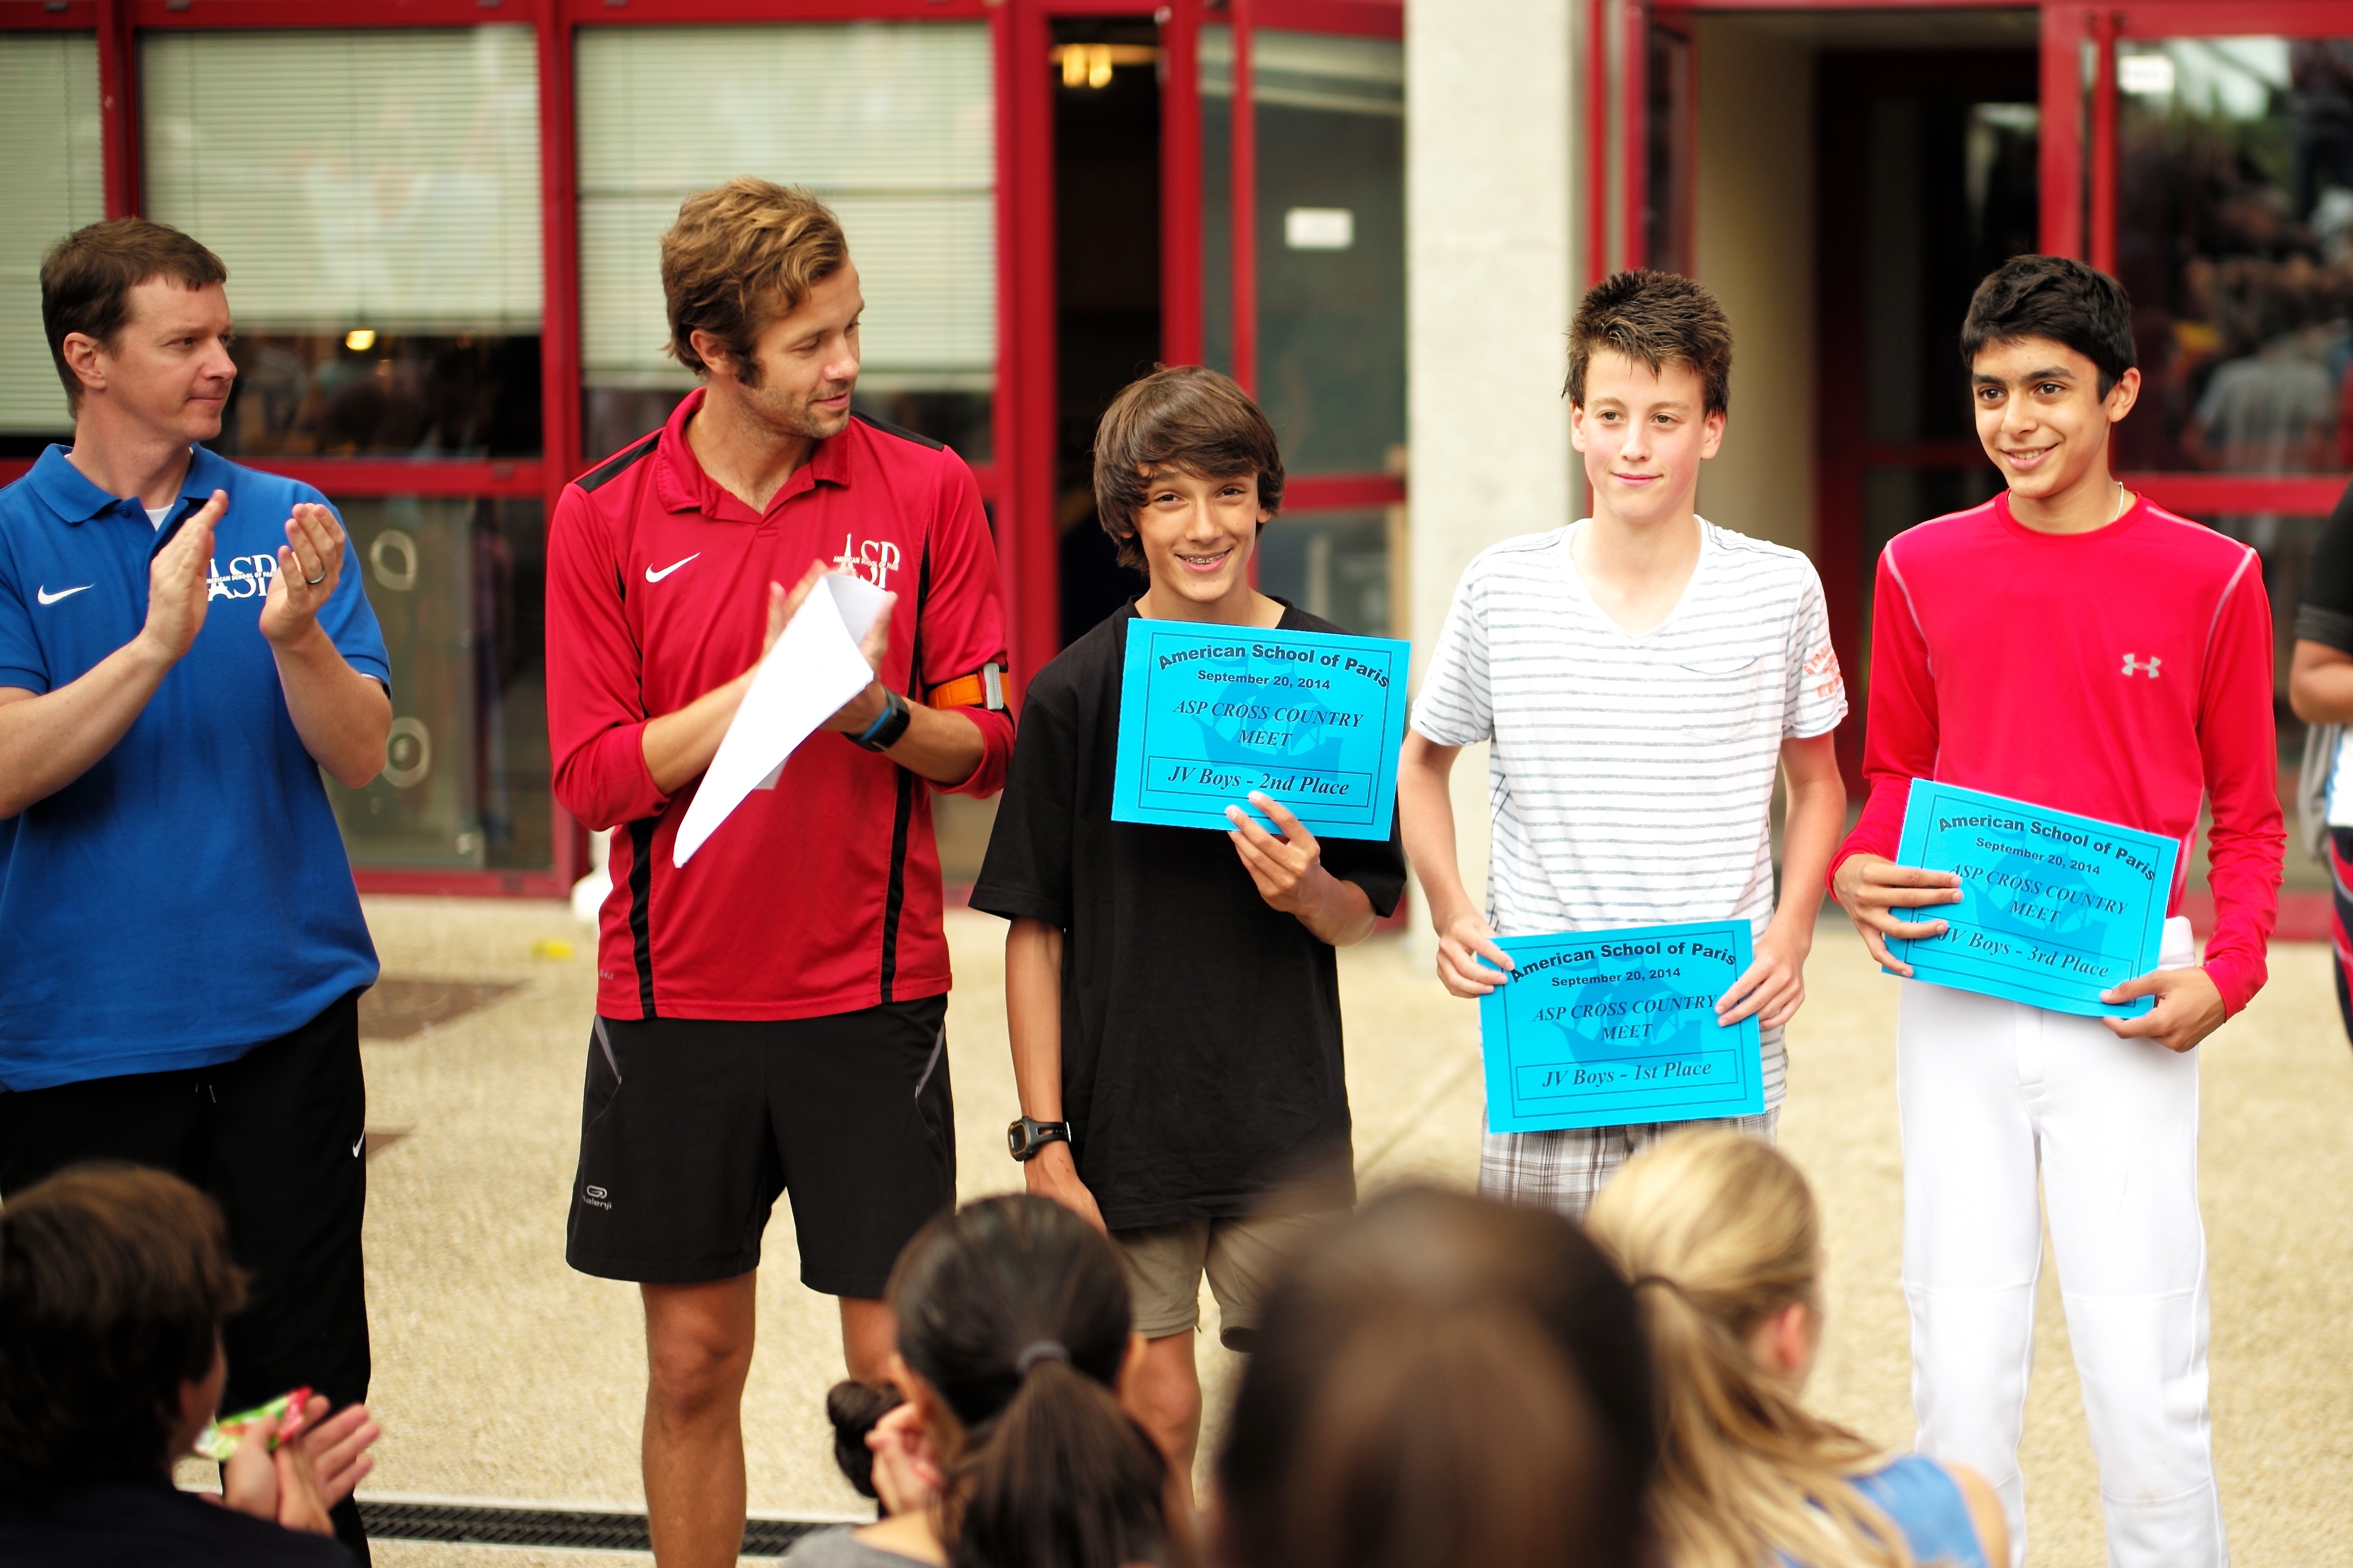
youth, child, social group